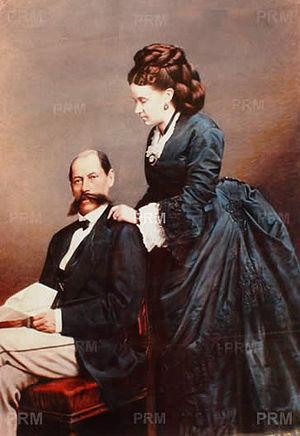
Lindaura Anzoátegui Campero, née le 31 mars 1846 à Tojo et morte le 25 juin 1898 à Sucre, est une poétesse et femme de lettres bolivienne.